Giuseppe Marchetti (critic)

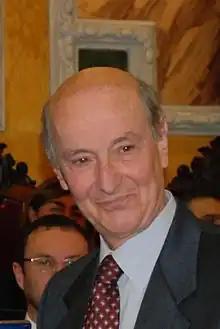
Giuseppe Marchetti in 2010

Giuseppe Marchetti (10 November 1934 – 30 August 2021) was an Italian literary critic and journalist.